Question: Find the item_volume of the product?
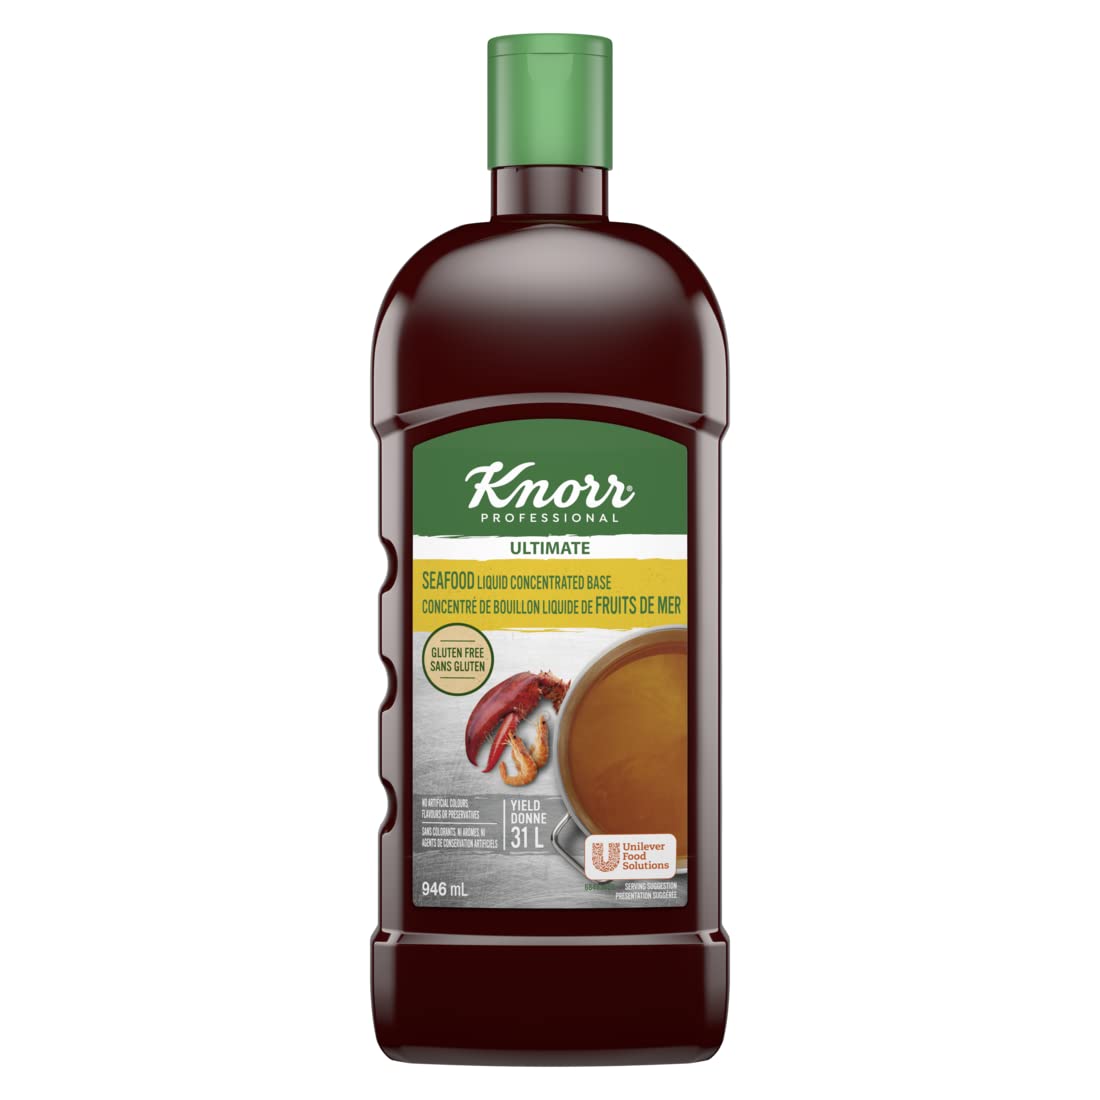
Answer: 31.0 litre